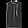
Label: Shirt